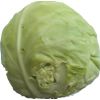
Label: Cabbage white 1